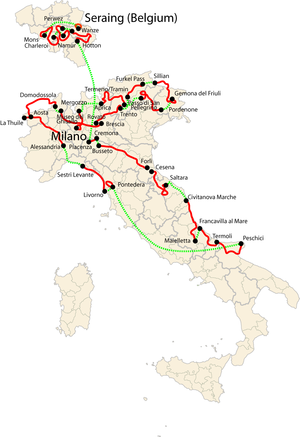
Le Tour d'Italie 2006 a débuté le samedi 6 mai 2006 par un prologue de 6 km dans la ville de Seraing en Belgique. C'était la 89ᵉ édition du Giro depuis le début de l'épreuve en 1909. Elle a été remportée par l'Italien Ivan Basso qui sera suspendu pour dopage en 2007.